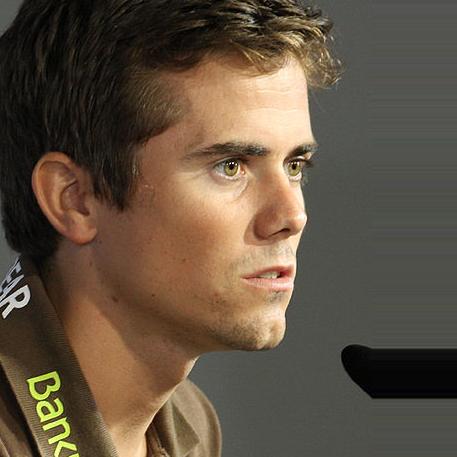
Age: 22